Farndon Bridge

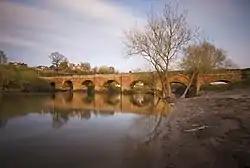
Farndon Bridge

Farndon Bridge, also known as Holt Bridge (Welsh: "Pont Rhedynfre" or "Pont Holt"), crosses the River Dee and the England-Wales border between the villages of Farndon, Cheshire, England and Holt, Wrexham, Wales. The bridge, which was built in the mid-14th century, is recorded in the National Heritage List for England and by Cadw as a designated Grade I listed building and scheduled monument. It is built from locally quarried red sandstone and had eight arches, of which five are over the river. On the Farndon side there is one flood arch and two flood arches are on the Holt side.